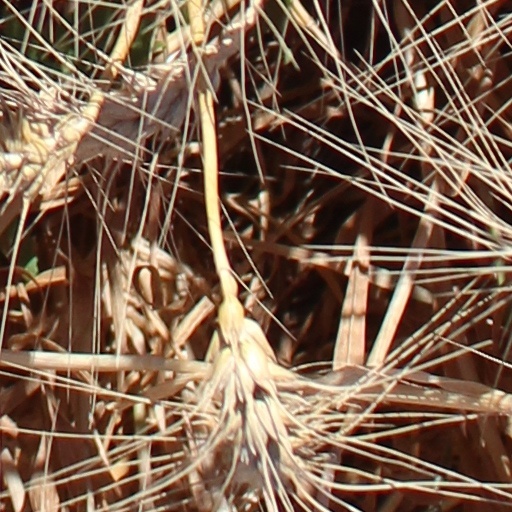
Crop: wheat